Valdejalón

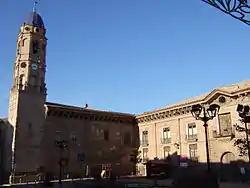
Morata de Jalón, palace of the Count of Morata

Valdejalón is a comarca in Aragon, Spain. It is located in Zaragoza Province, in the transitional area between the Iberian System and the Ebro Valley.